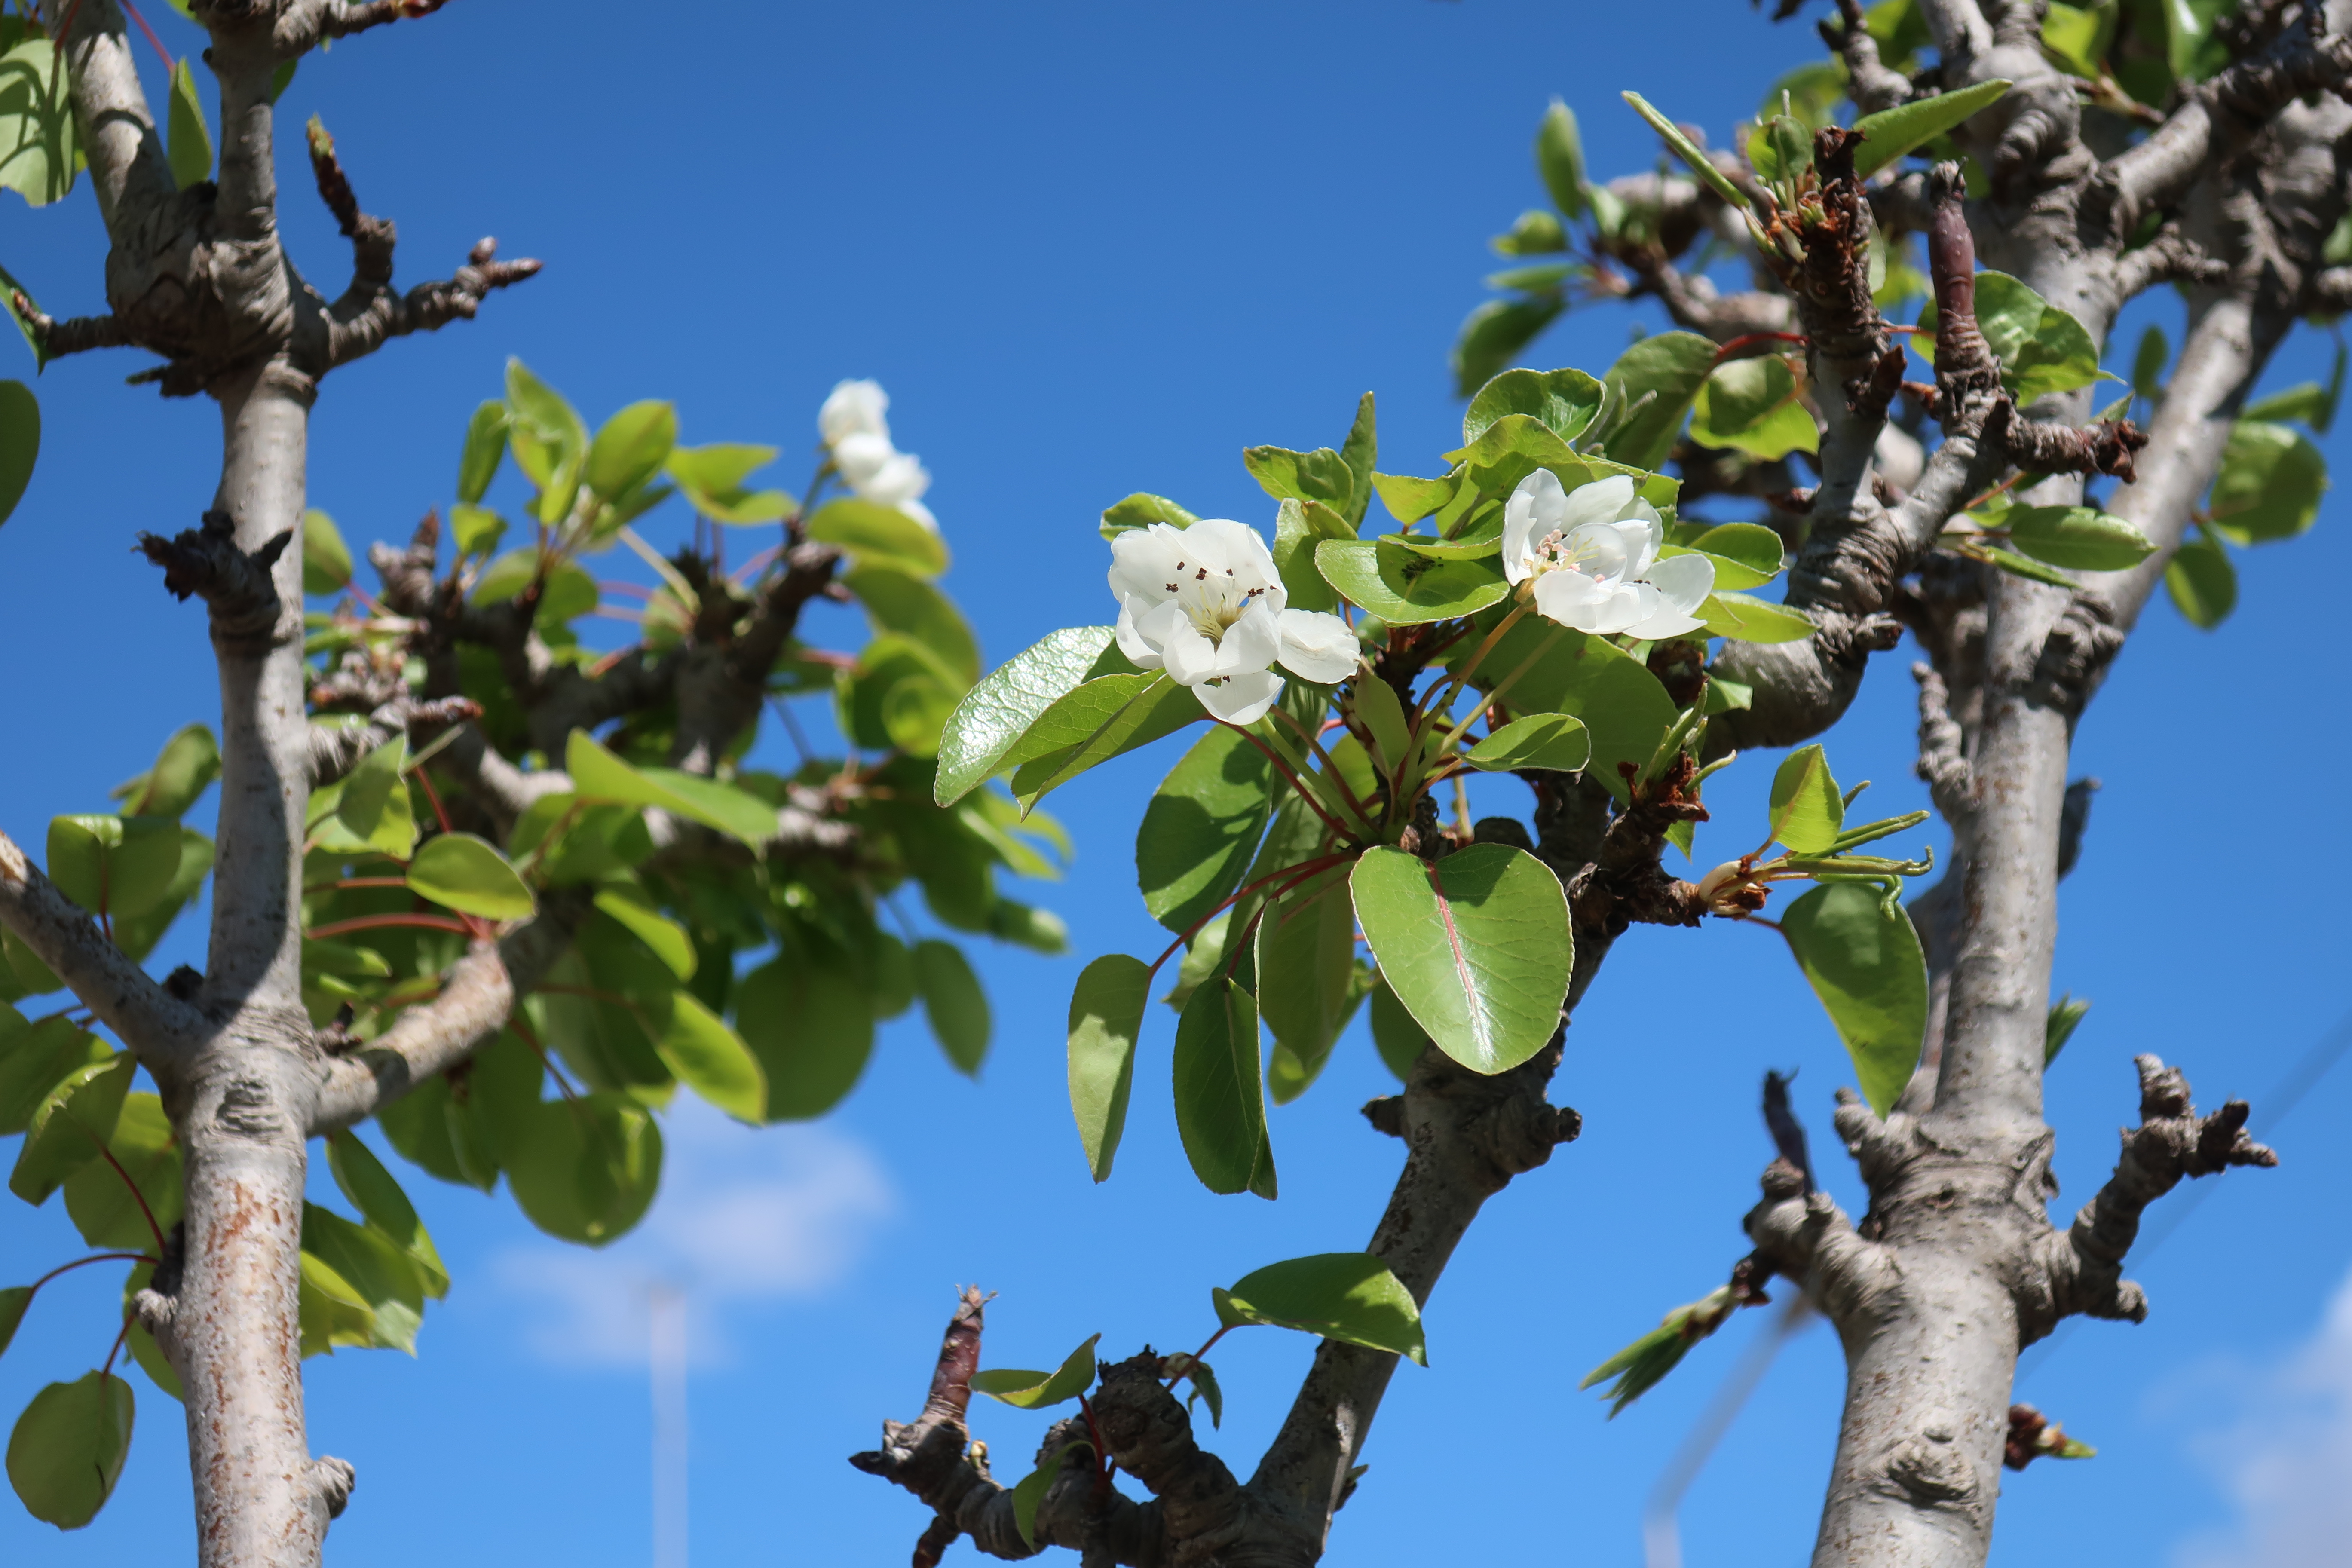
spring, nature, tree, colorful, branches, flowering plant, flower, white, branch, petal, plant, blossom, twig, woody plant, sky, plant stem